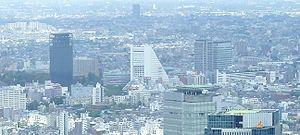
Nakano est un des 23 arrondissements spéciaux formant Tokyo, au Japon. L'arrondissement a été fondé le 1ᵉʳ octobre 1932. La population de l'arrondissement est de 310 922 habitants dont 15 000 étrangers pour une superficie de 15,59 km², la densité est de 19 944 habitants au km².